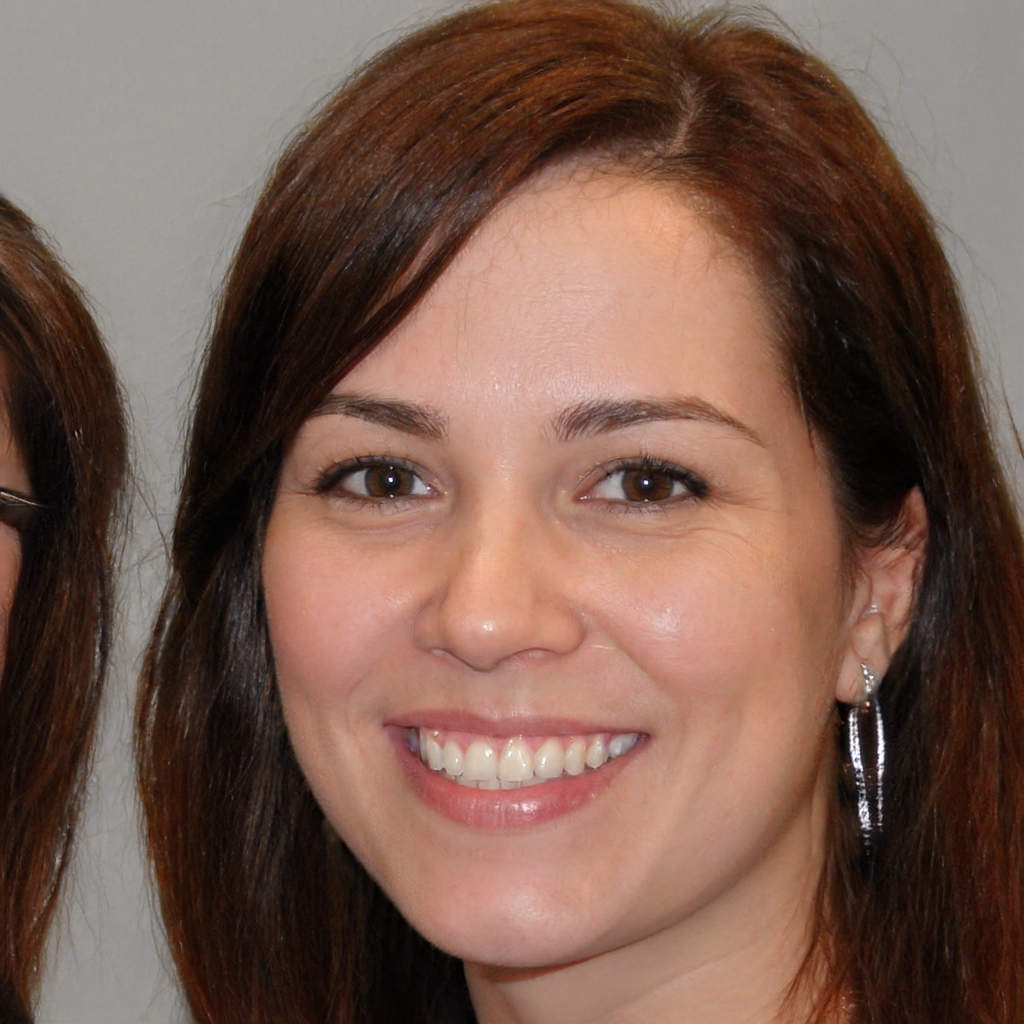
Gender: Female